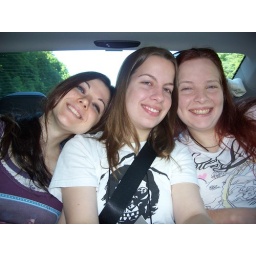
The girls in the back of our rental car going to Salzburg